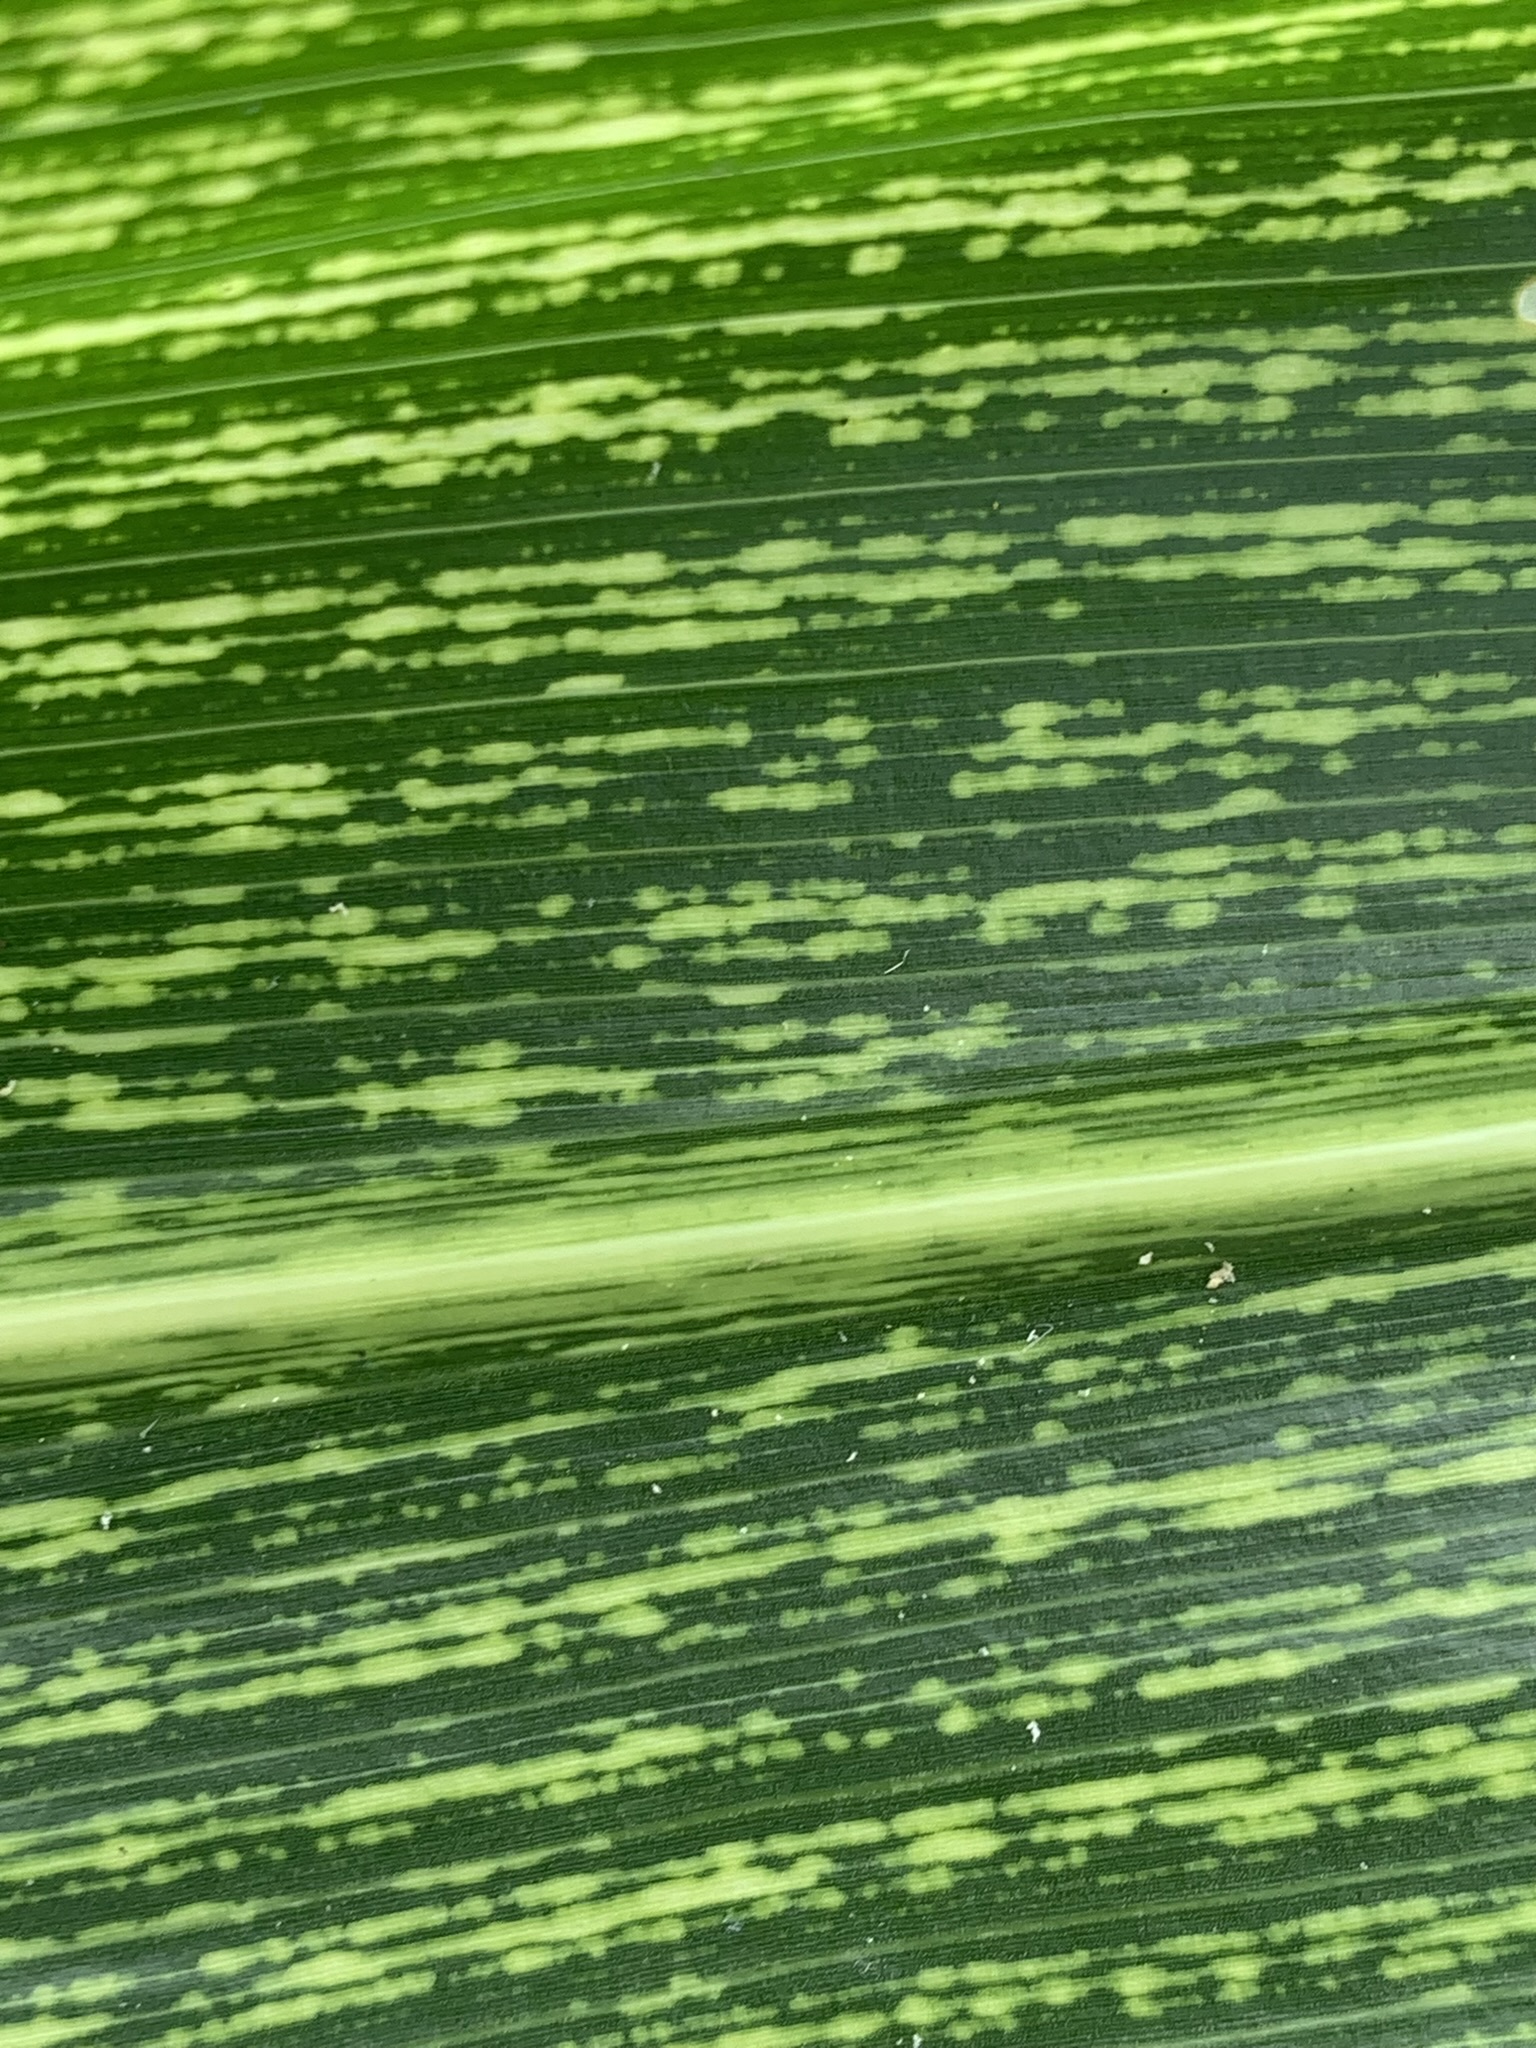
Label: MSV